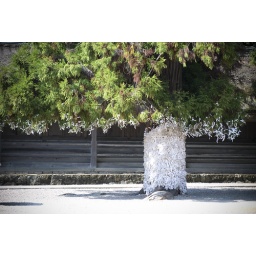
A pine tree full with paper wishes in the month of the Gods